2011 royal tour of Canada

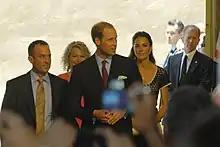
The Duke and Duchess at the Sony Pictures Studios on 10 July. The couple departed for California at the conclusion of their 9-day long Canadian tour.

At 11:40 am, Tuesday, 5 July, the couple participated in a public event, an Official Arrival to the Northwest Territories. William and Catherine arrived at Somba K'e Civic Plaza to take part in Aboriginal traditions and activities, including traditional drumming, dancing and sports. The ceremony was to highlight the historic and continuing cooperation between the Northwest Territories' Aboriginal peoples and residents of other cultures. The Duke's speech included the phrase "thank you" in both the Na-Dene and Inuvialuktun languages. In a street hockey game, Prince William took three shots on goal, but the young goaltender kept him from scoring.